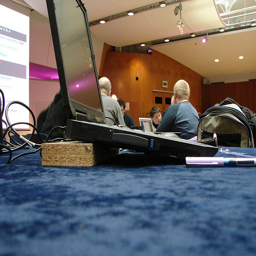
A lap top computer that has been propped up by a piece of wood.
A laptop resting on blocks of plywood and carpet.
a laptop on a table with a piece of wood under the end of it
A laptop computer is on a velvet blue tablecloth.
People sitting a conference room near a laptop.